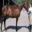
Label: horse